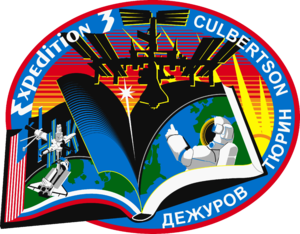
Frank Lee Culberston Jr est un astronaute américain né le 15 mai 1949.